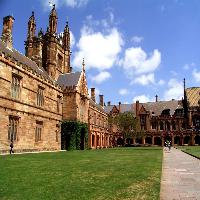
Weather: sun or clear